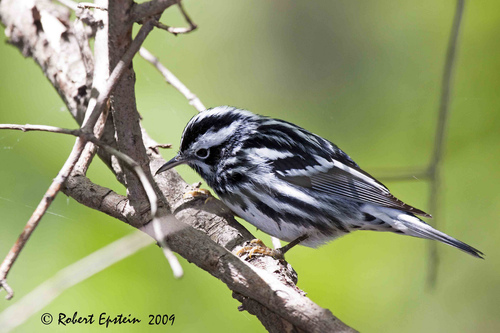
the bird has a small bill that is thin and black.
the small bird has a pointed beak and is black and white all over.
this bird is black and grey with a long, thin beak.
bird with brown beak, tarsus and feet, whit eye ring, black eye and white belly and abdomenthe small bird is covered with black and white feathers which appear to form lines down it.
this bird has wings that are black and white and has a long bill
this bird is black and white in color, with a black beak.
this small bird has is stripped with black and white feathers.
this bird has wings that are black and has a white belly
this bird has a long pointed bill, with a black and white back.
Species: Black And White Warbler